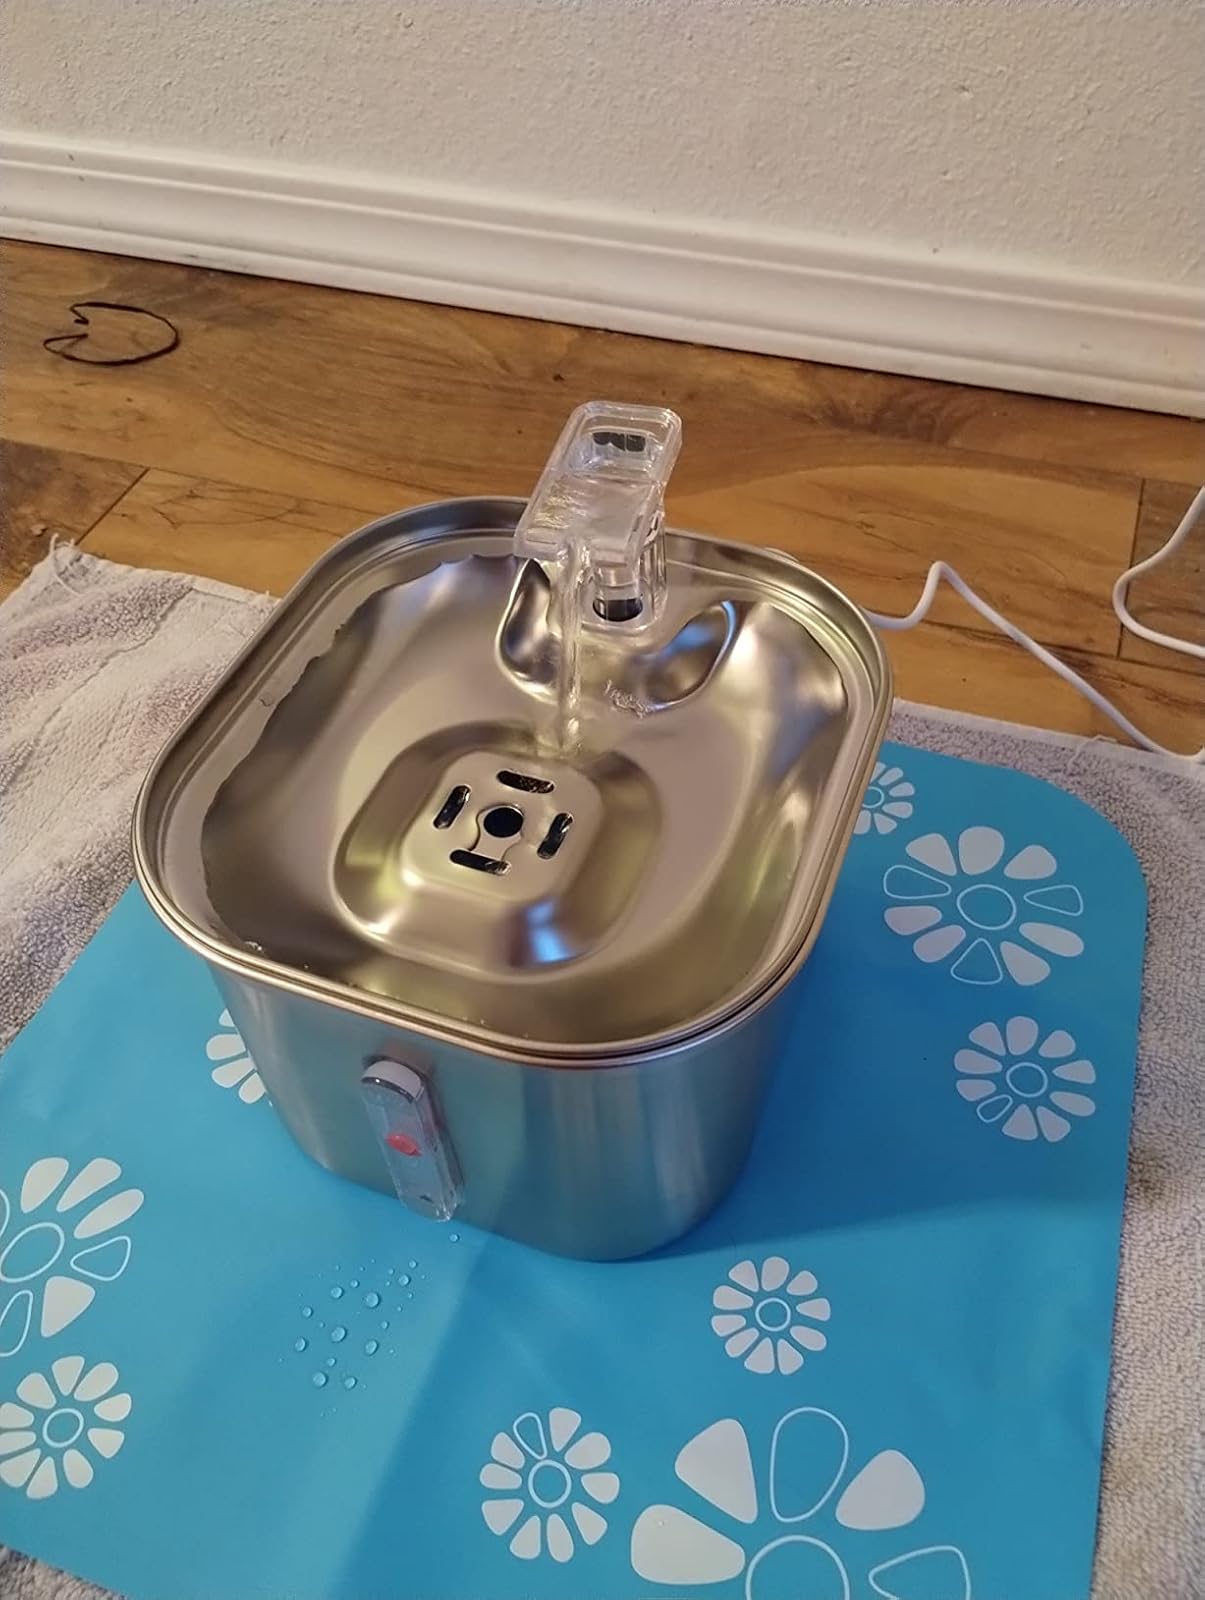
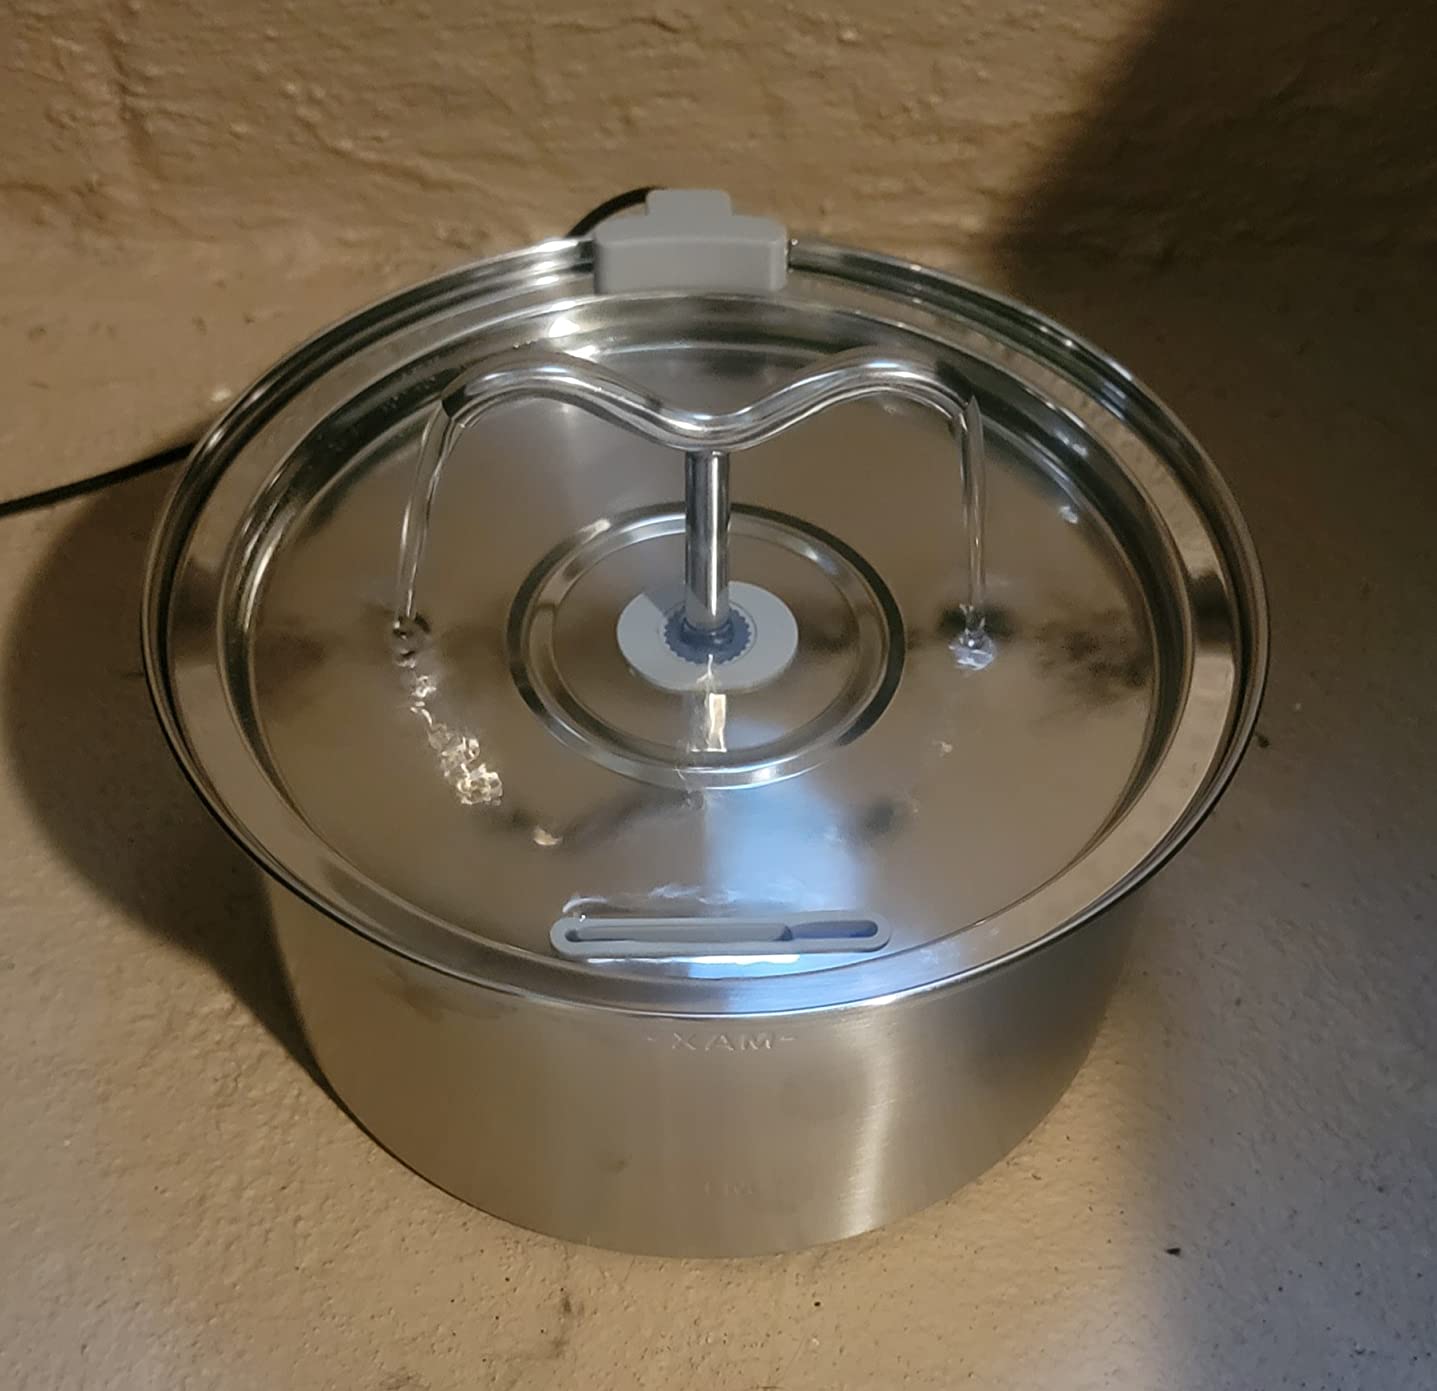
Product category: items_bowl
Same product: no